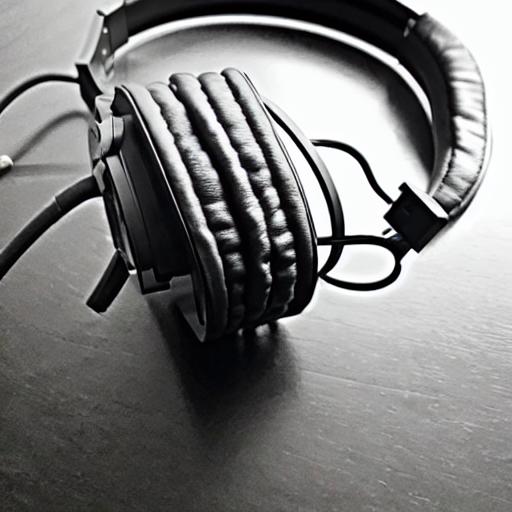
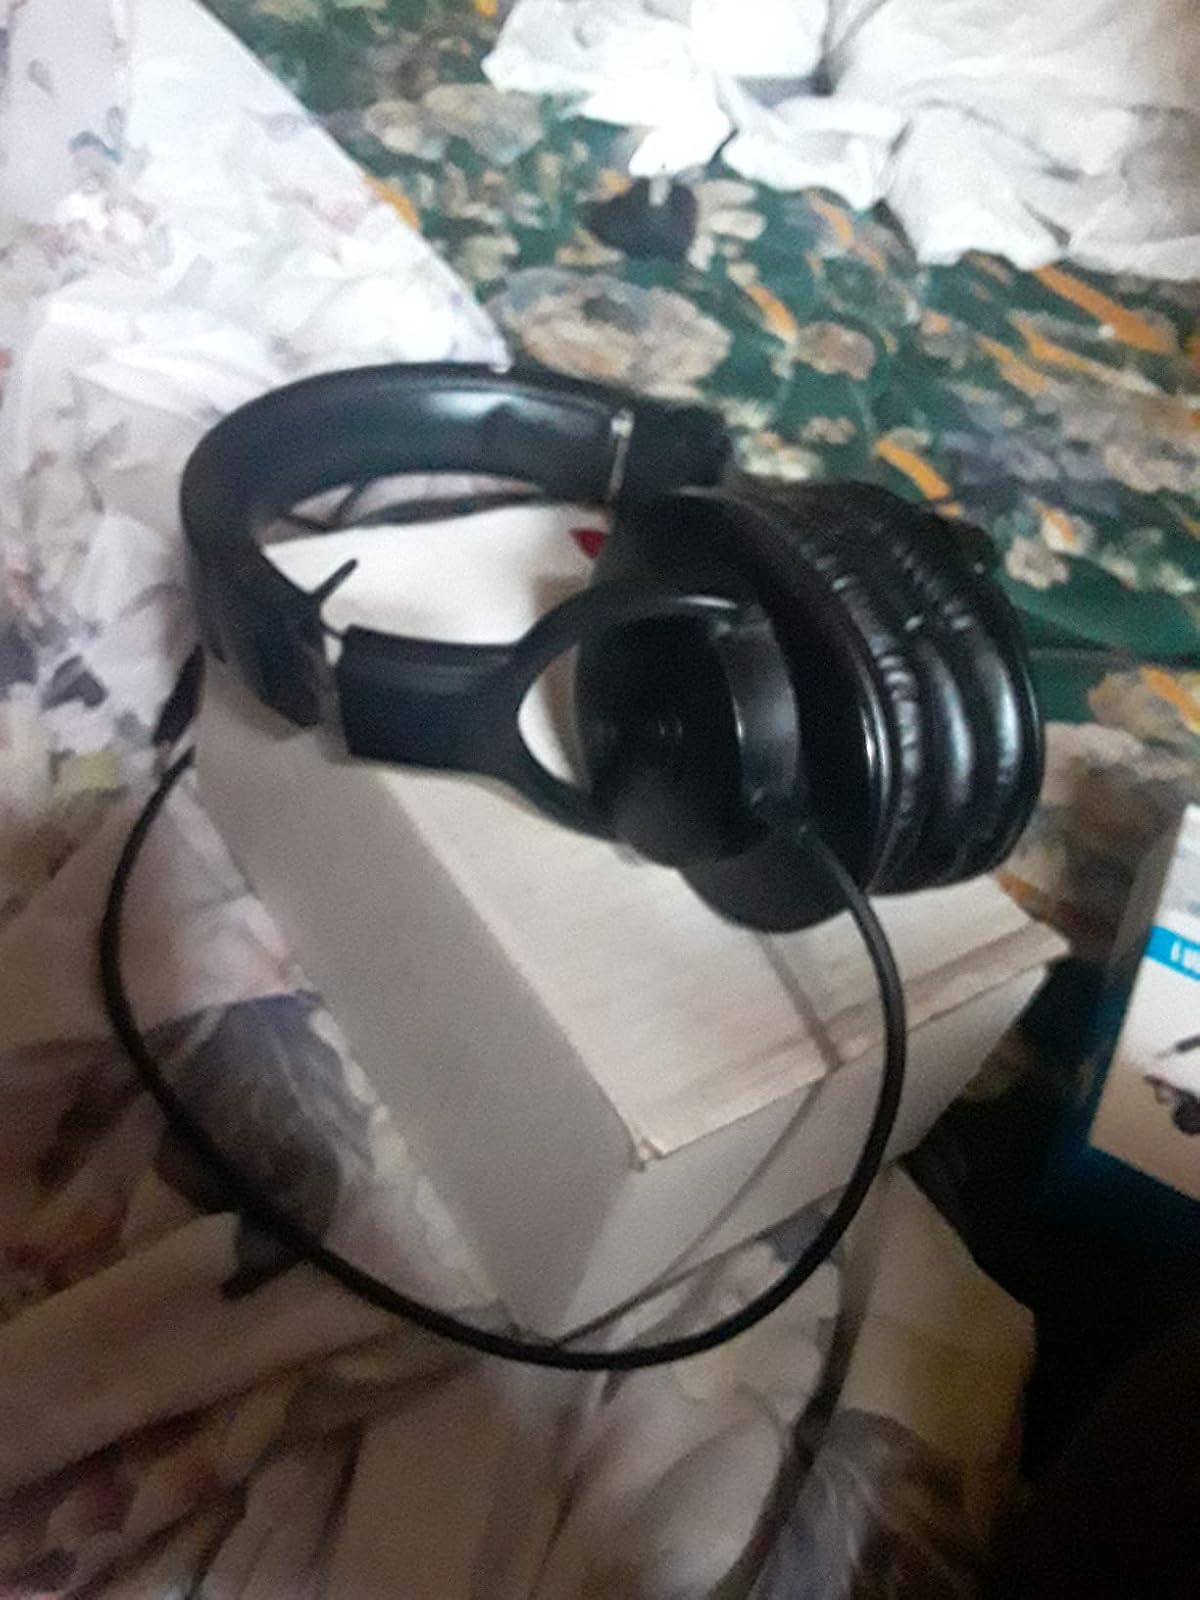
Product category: headphones
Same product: no